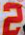
Number: 2